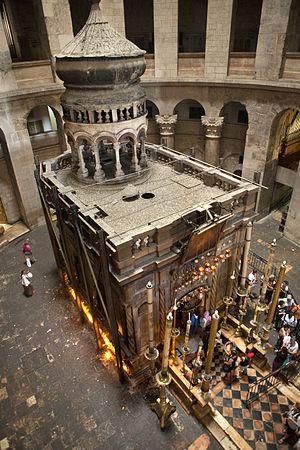
L’église du Saint-Sépulcre ou basilique du Saint-Sépulcre, également appelée basilique de la Résurrection ou Agia Anastasis par les chrétiens d'Orient, est une église chrétienne située dans le quartier chrétien de la Vieille ville de Jérusalem. Cette basilique est vénérée par une grande partie des chrétiens qui y vont en pèlerinage depuis le IVᵉ siècle, dépassant au début du XXIᵉ siècle le million de pèlerins par an sur les 1,9 million de visiteurs qu'accueille Israël. Il s’agit d'un sanctuaire englobant selon la tradition le lieu de la crucifixion, ainsi que la grotte où le corps du Christ fut déposé après sa mort. Par inférence, c'est là qu'aurait eu lieu la résurrection.